The Rule of the Blessing

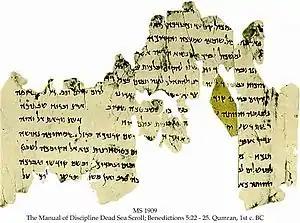
A portion of the "Manual of Discipline" or the "Rule of the Blessing" scroll, designated 1QSb, depicting Benedictions 5:22-25.

The Rule of the Blessing (1QSb) is a very fragmentary text once thought to be part of the text of the Community Rule scroll found in Cave 1 at Qumran as part of the Dead Sea Scrolls. It is added as one of two appendices (including the equally eschatological Rule of the Congregation) following the book of the Community Rule, on one of the first seven scrolls discovered at the Qumran site. The Rule of the Blessing includes three benedictions for use during the eschaton: one for the general assembly of the eschatological Tribe of Israel, which describes a sort of "living water" bringing them into a new covenant with God, one concerning the Kohen (priest) Sons of Zadok, chosen by God who will act "like angels" and lead Israel after the War. The third prayer is that for the messianic meal, to bless the "Prince", or Davidic messiah, who has come to deliver Israel. Similar prayers are found elsewhere in the scrolls, and some believe that this particular manuscript may be a collection of prayers for general, daily use.